Angels & Airwaves

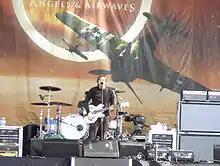
Angels & Airwaves performing at Hyde Park in June 2006.

Soon after forming, the band began recording its first album in DeLonge's studio in California from mid-2005 to early 2006. However, after a fan e-mail hacked DeLonge and stole four demos, Angels & Airwaves had no other choice but to release "The Adventure" as their first single, which was leaked onto radio stations, causing a premature release on May 18, 2006. A few days later, on May 23, they released their first album, "We Don't Need to Whisper". The album reached No. 4 on the Billboard 200, and went gold in both the US and Canada. Despite this success, critics gave generally mixed reviews, with one noting that "while well-intentioned [the band] failed to reach the lofty heights to which they aspire", especially in light of claims made by DeLonge that the album would be "the greatest rock and roll revolution for this generation". Yet, later that year, popularity picked up with the release of singles "The War", "Do It For Me Now" and "It Hurts". The remainder of the year into 2007 was taken up with tours, and in early 2007, the supergroup returned to the studio to work on a follow-up album.